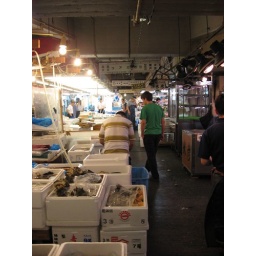
The giant wholesale fish market in Tokyo. That's Gallagher in green shirt. This was one of my favorite things.